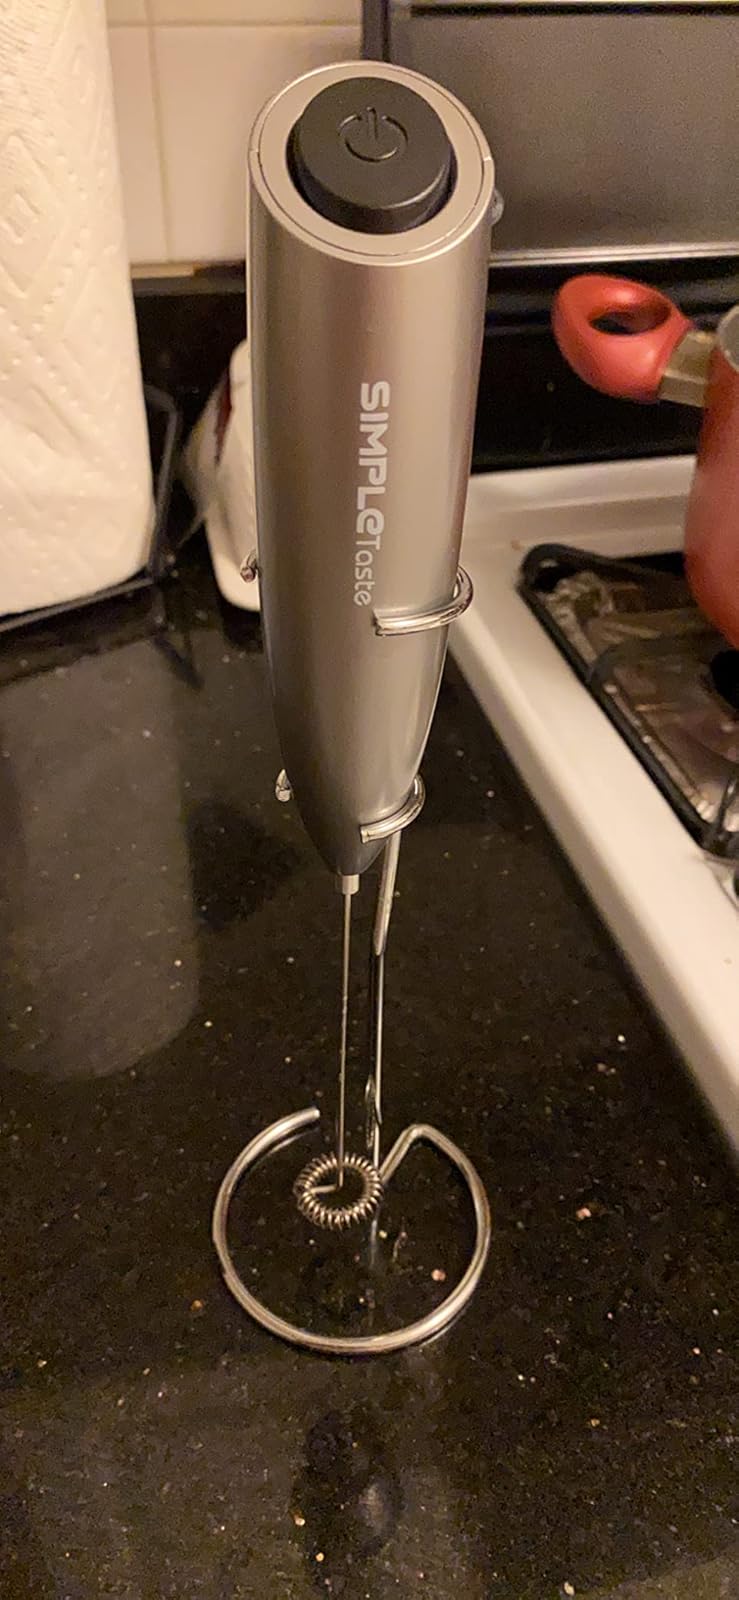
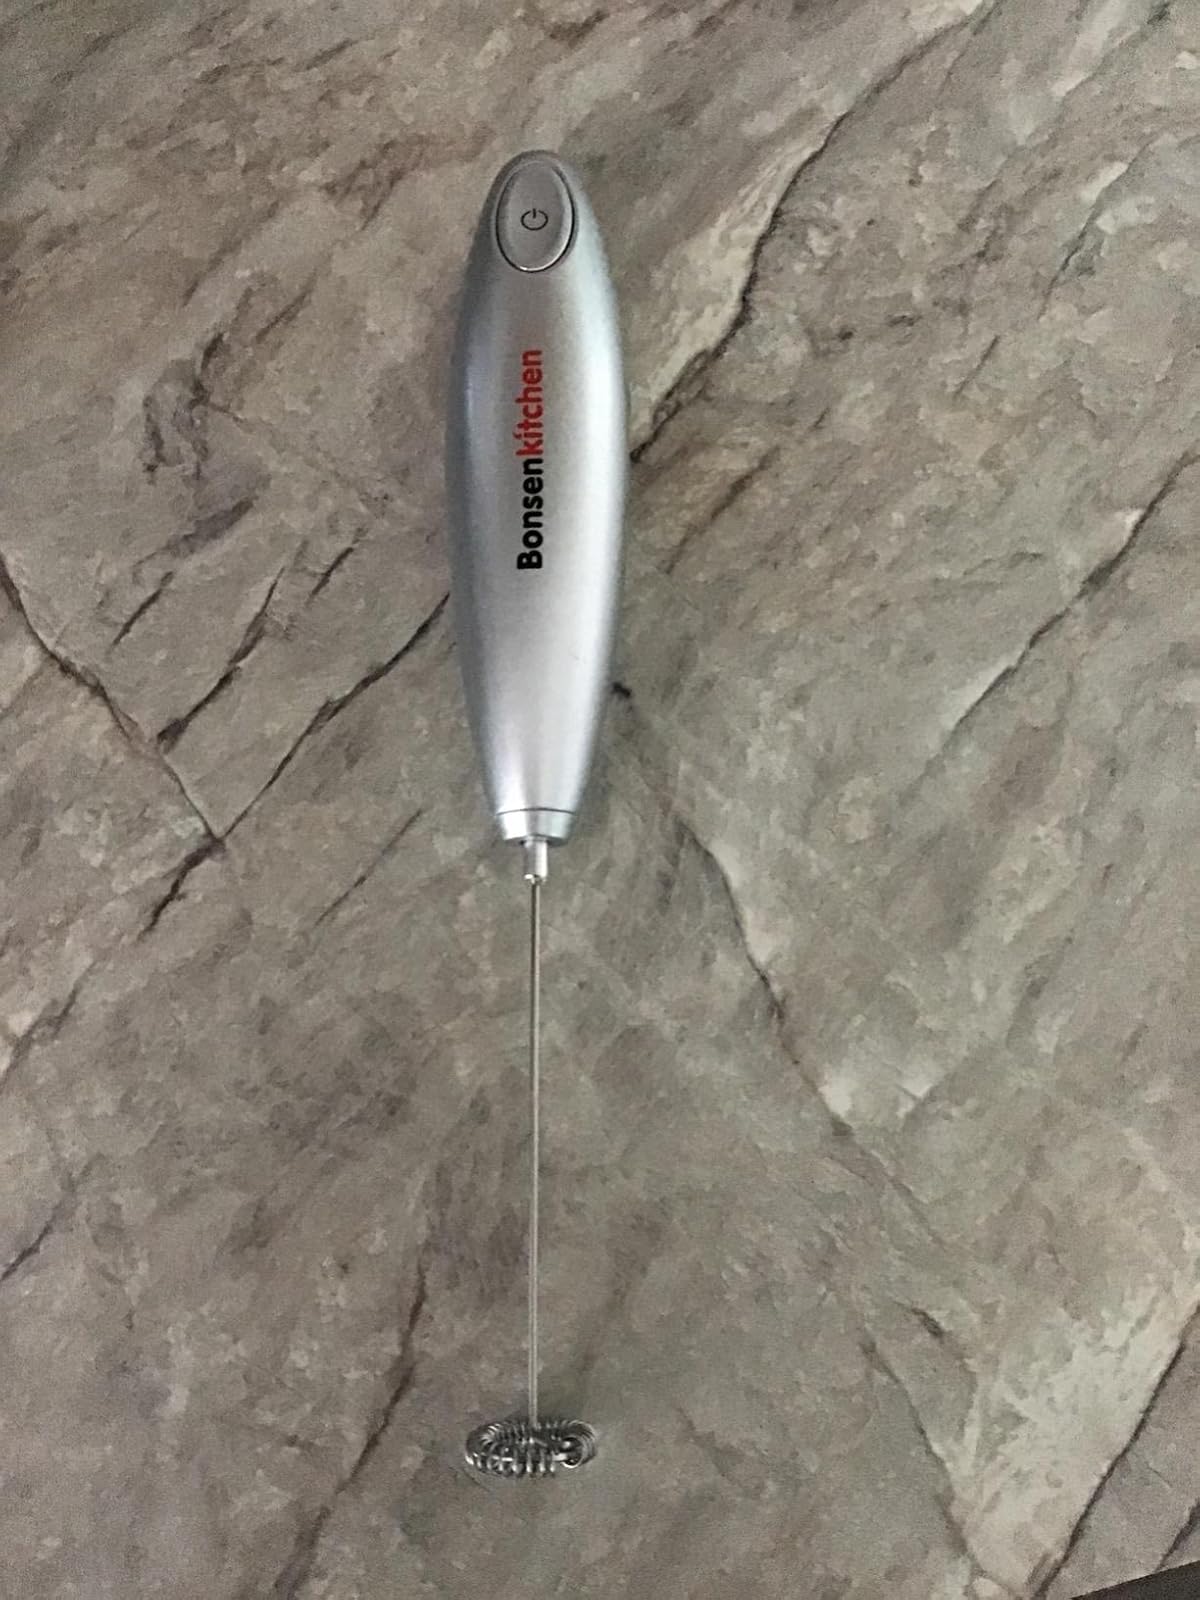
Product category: items_mixer
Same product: no